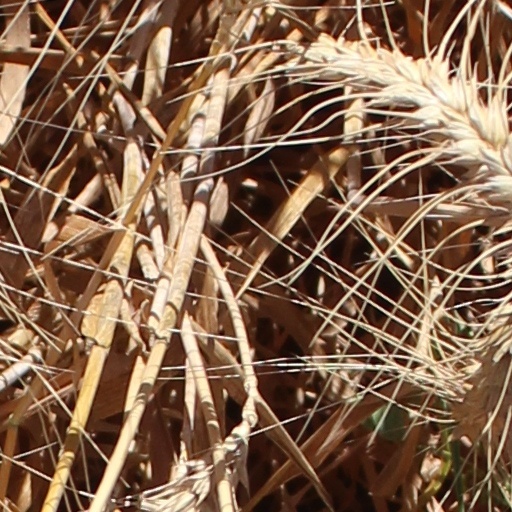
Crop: wheat